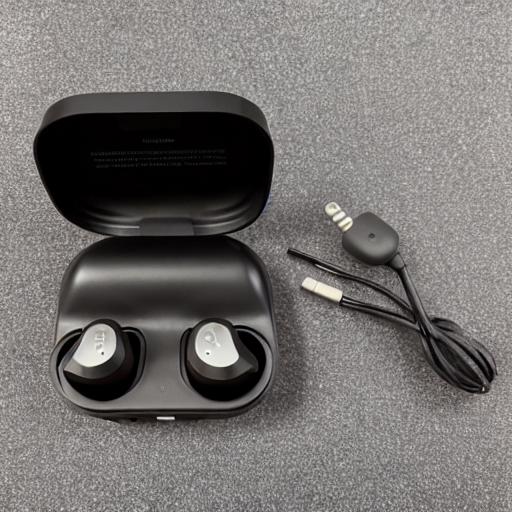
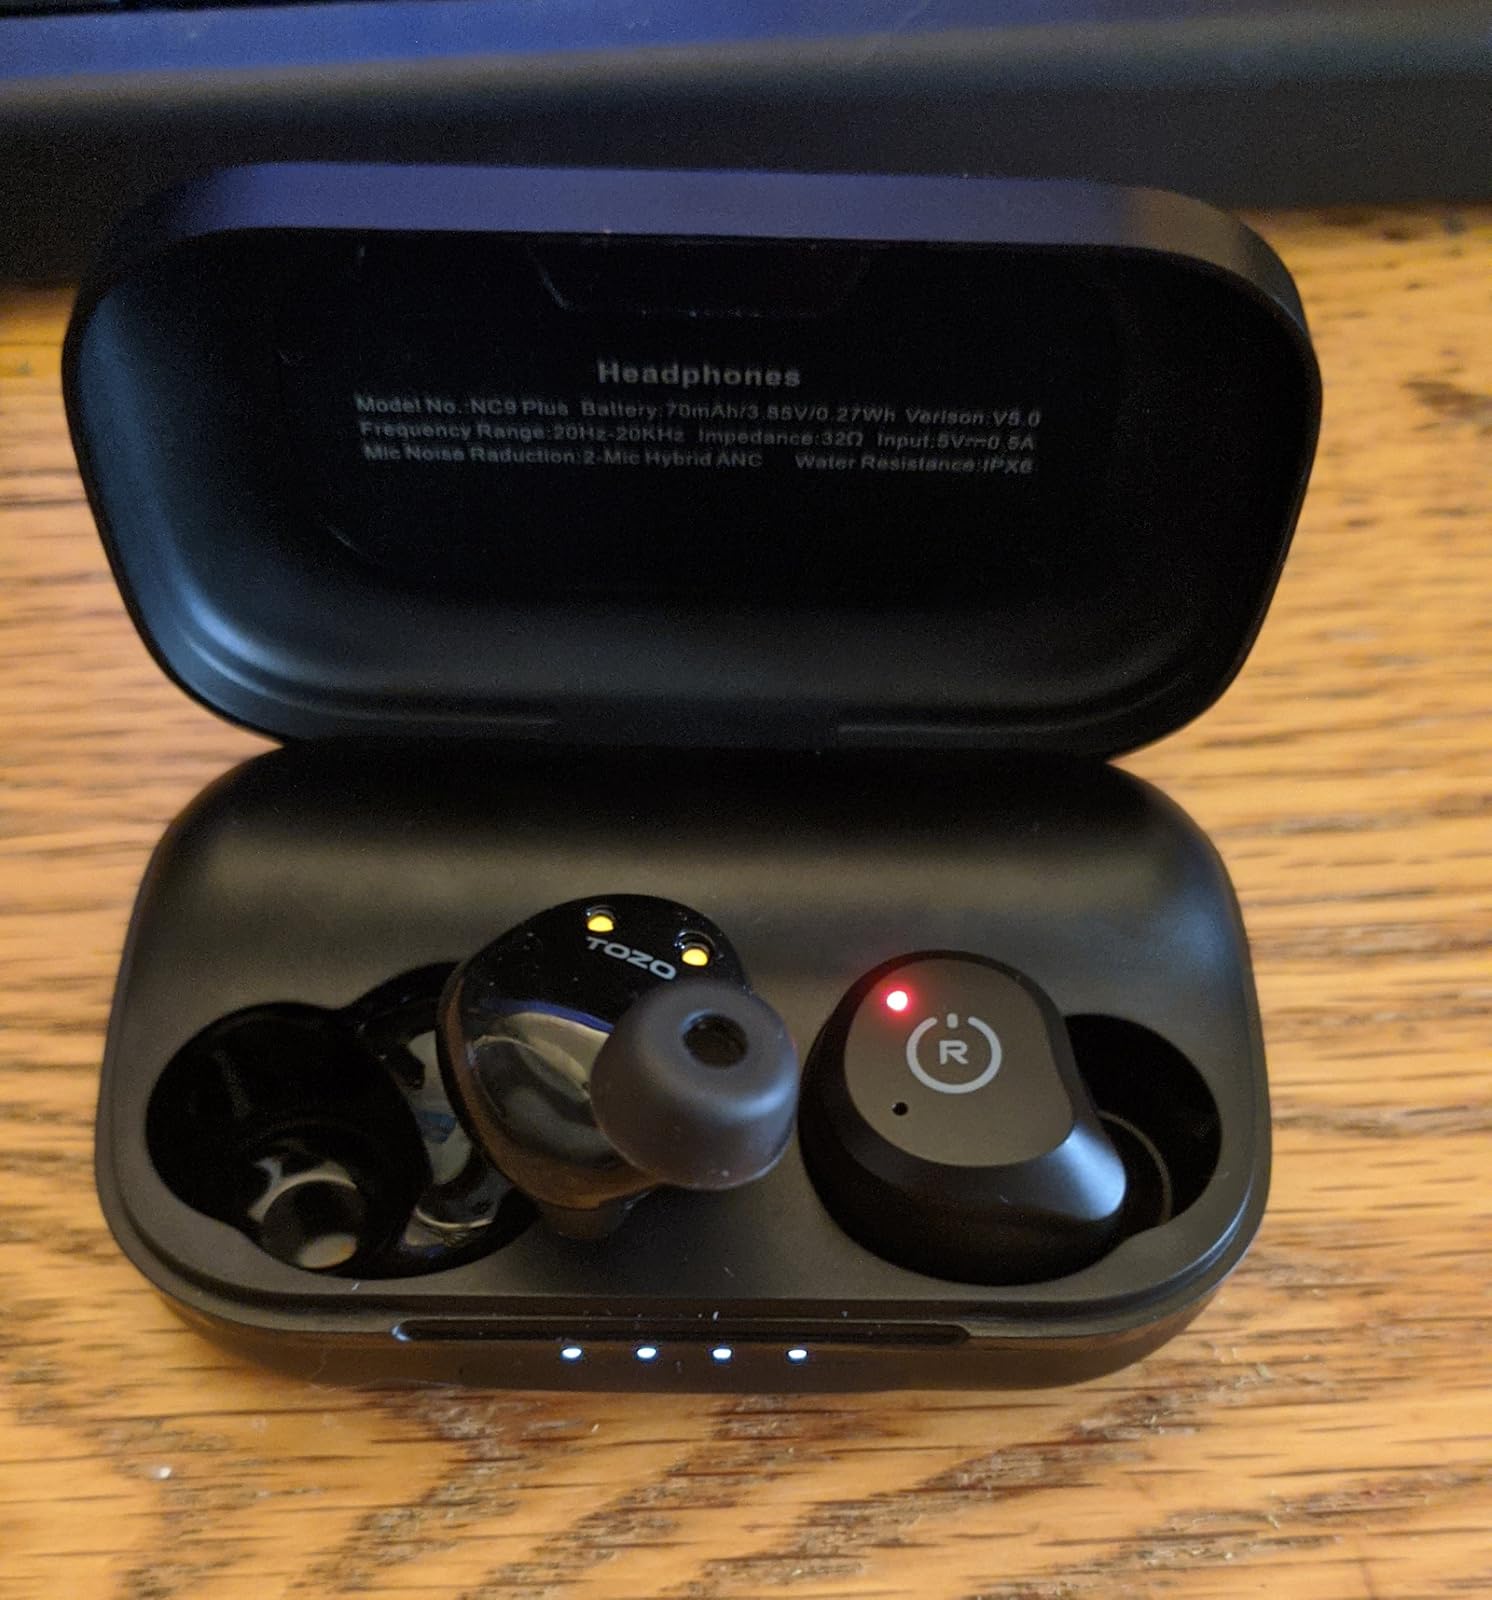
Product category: earbuds
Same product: no